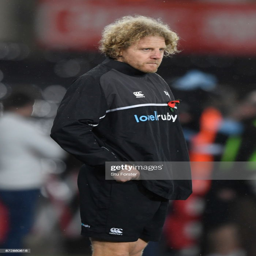
film director looks on during the match .